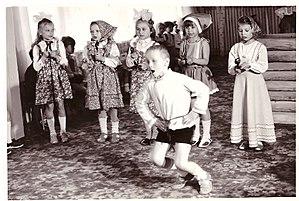
Le kazatchok ou kozachok est une danse traditionnelle originaire d'Ukraine pratiquée jadis par les Cosaques.